Irshad Manji

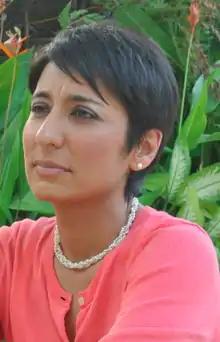
Manji in 2012

Irshad Manji (born 1968) is a Ugandan-born Canadian educator. She is the author of "The Trouble with Islam Today" (2004) and "Allah, Liberty and Love" (2011), both of which have been banned in several Muslim countries. She also produced a PBS documentary in the "America at a Crossroads" series, titled "Faith Without Fear", which was nominated for an Emmy Award in 2008. A former journalist and television presenter, Manji is an advocate of a reformist interpretation of Islam and a critic of literalist interpretations of the Qur'an.